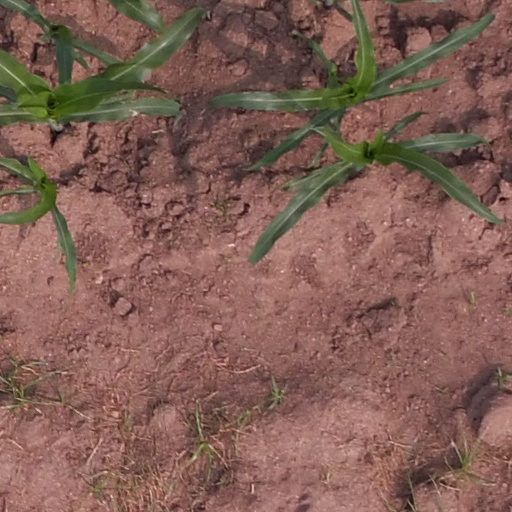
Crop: maize; corn